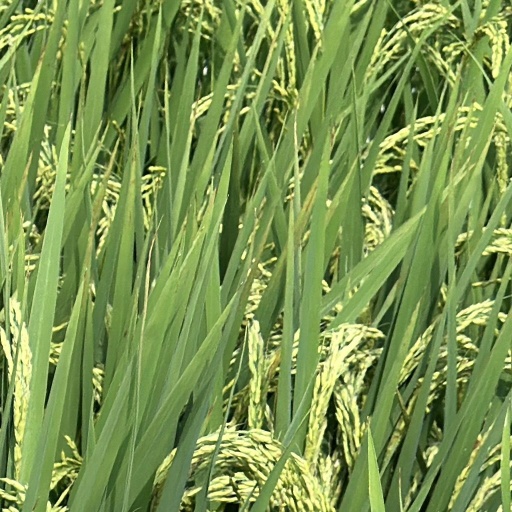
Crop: rice